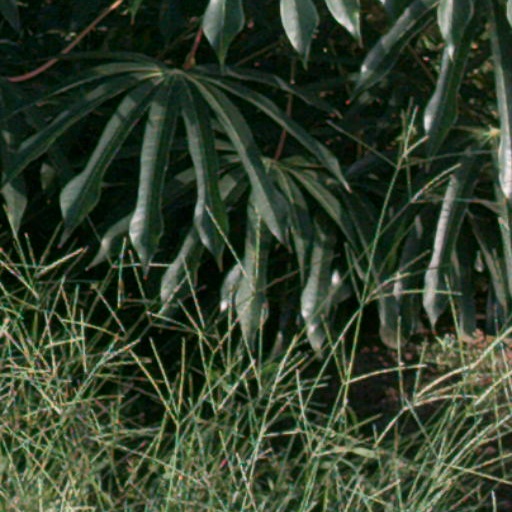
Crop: cassava